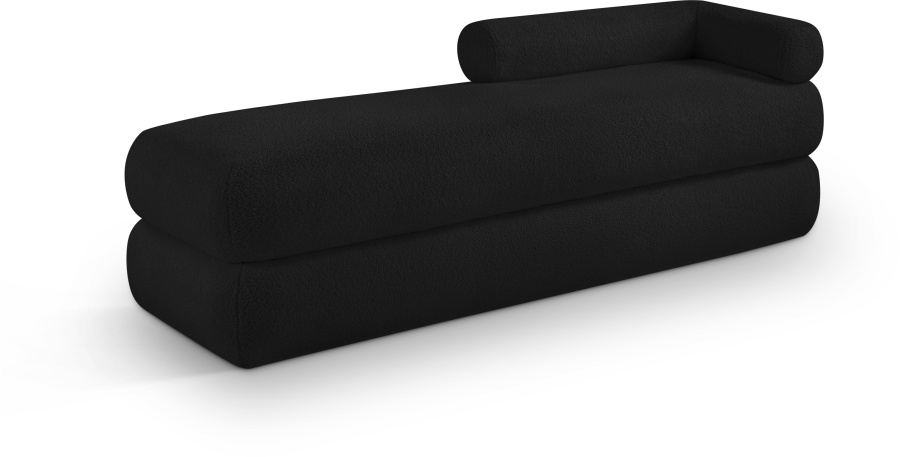
Kennedy Teddy Fabric Upholstered Bench
Description Cozy never looked so good as when you're curled up on this Kennedy black faux shearling teddy fabric bench. The posh teddy fabric is ultra soft and welcoming, inviting you to lounge around and take it easy for a moment. A unique shape makes this bench an eye-grabbing addition to your living room or bedroom, with its channel base giving it added textural appeal. Contemporary by design, this bench bridges the gap between modern and traditional, so it's an easy fit wherever you choose to use it. Soft Black Faux Shearling Teddy Fabric Channel Base Contemporary Design Tear Sheet (PDF) Specifications Collection: Kennedy Overall Width: 22" Overall Depth: 59.5" Overall Height: 19" Total Weight: 55 lb. Color: Black Style: Contemporary Material: Faux Shearling Teddy Fabric Eucalyptus Wood Plywood Foam Seat Width: 18" Seat Depth: 52" Seat Height: 17" Back Height: 5" Commercial Grade: Yes Total CUFT: 15.53 Item Type: Bench Color Code: 105 UPC Code: 094308324593 Origin: Vietnam Shipping Dimensions Box 1 Contents: Bench 22" x 61" x 20" | 55 lb. 15.53 CUFT | 250 FCLS
Brand: Meridian
Category: Furniture > Benches